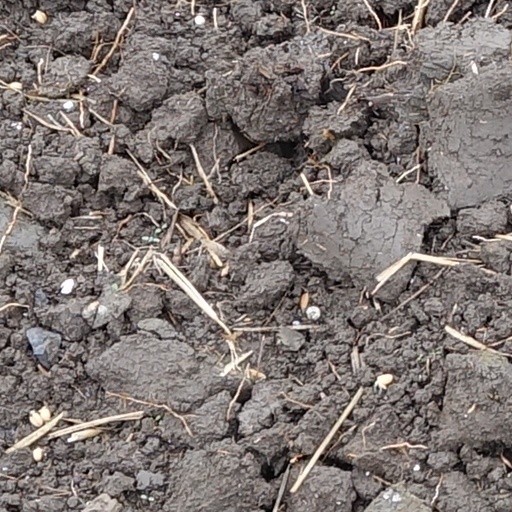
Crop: wheat